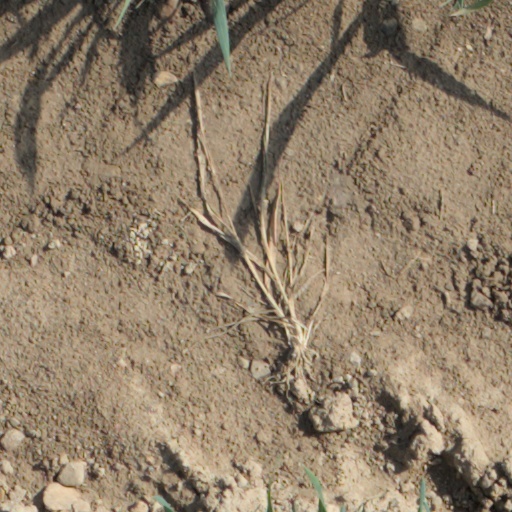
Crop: wheat